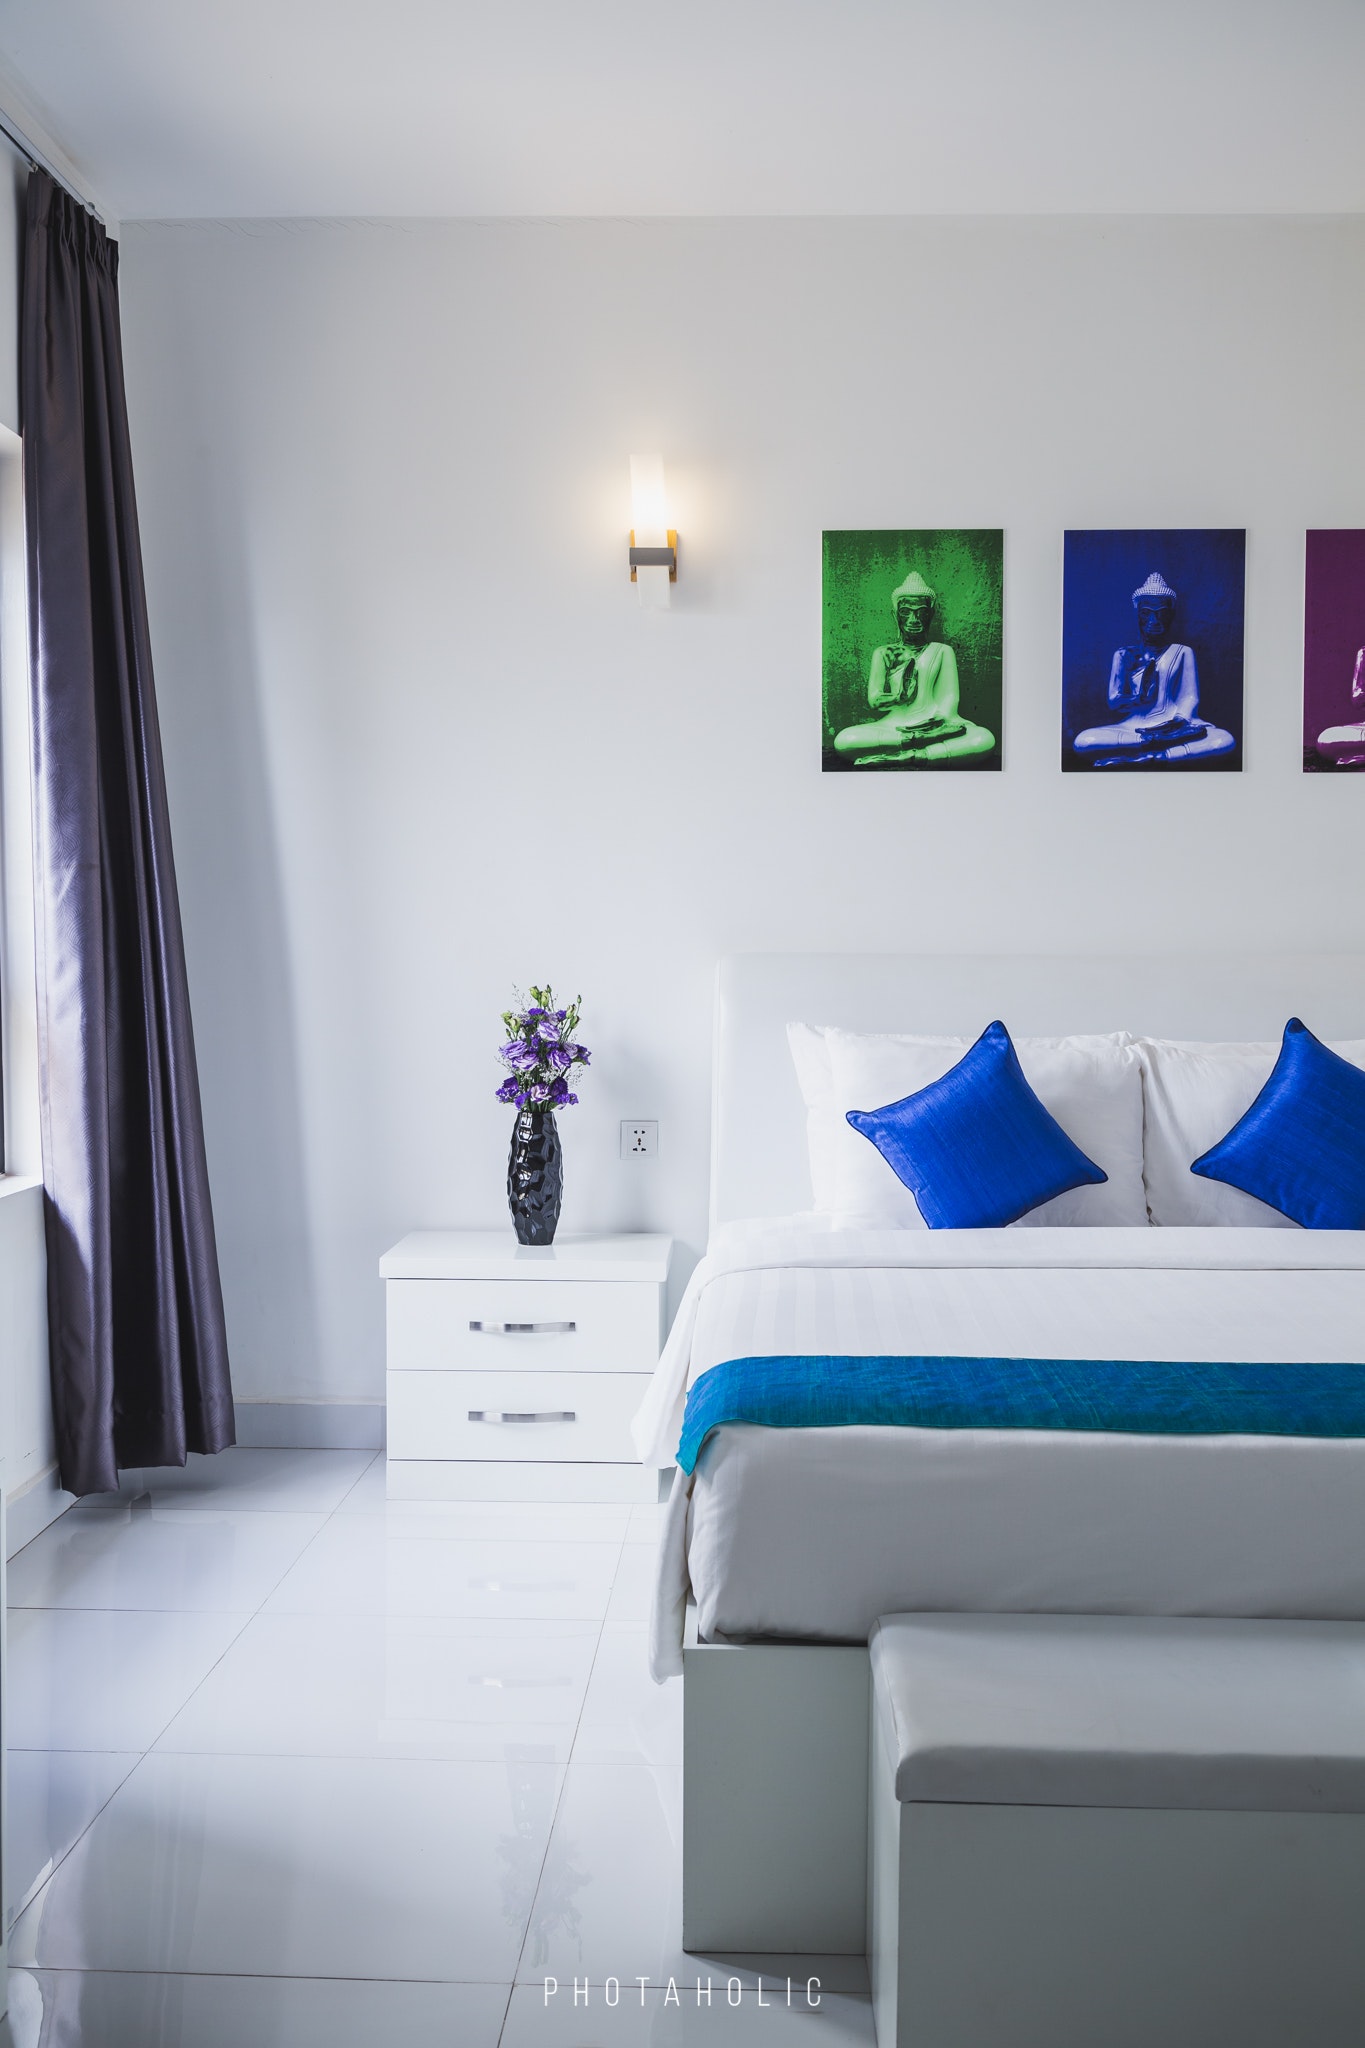
blue, room, interior design, wall, bedroom, suite, ceiling, bed frame, home, floor, furniture, living room, angle, bed sheet, bed